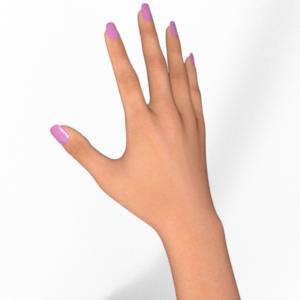
Label: paper